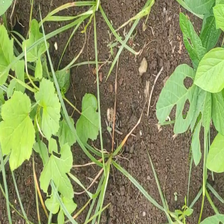
Weed species: Lavhala_(Cyperus_Rotundus)